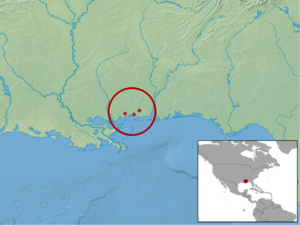
Lithobates sevosus est une espèce d'amphibiens de la famille des Ranidae. Elle fait partie de la liste des 100 espèces les plus menacées au monde établie par l'UICN en 2012.